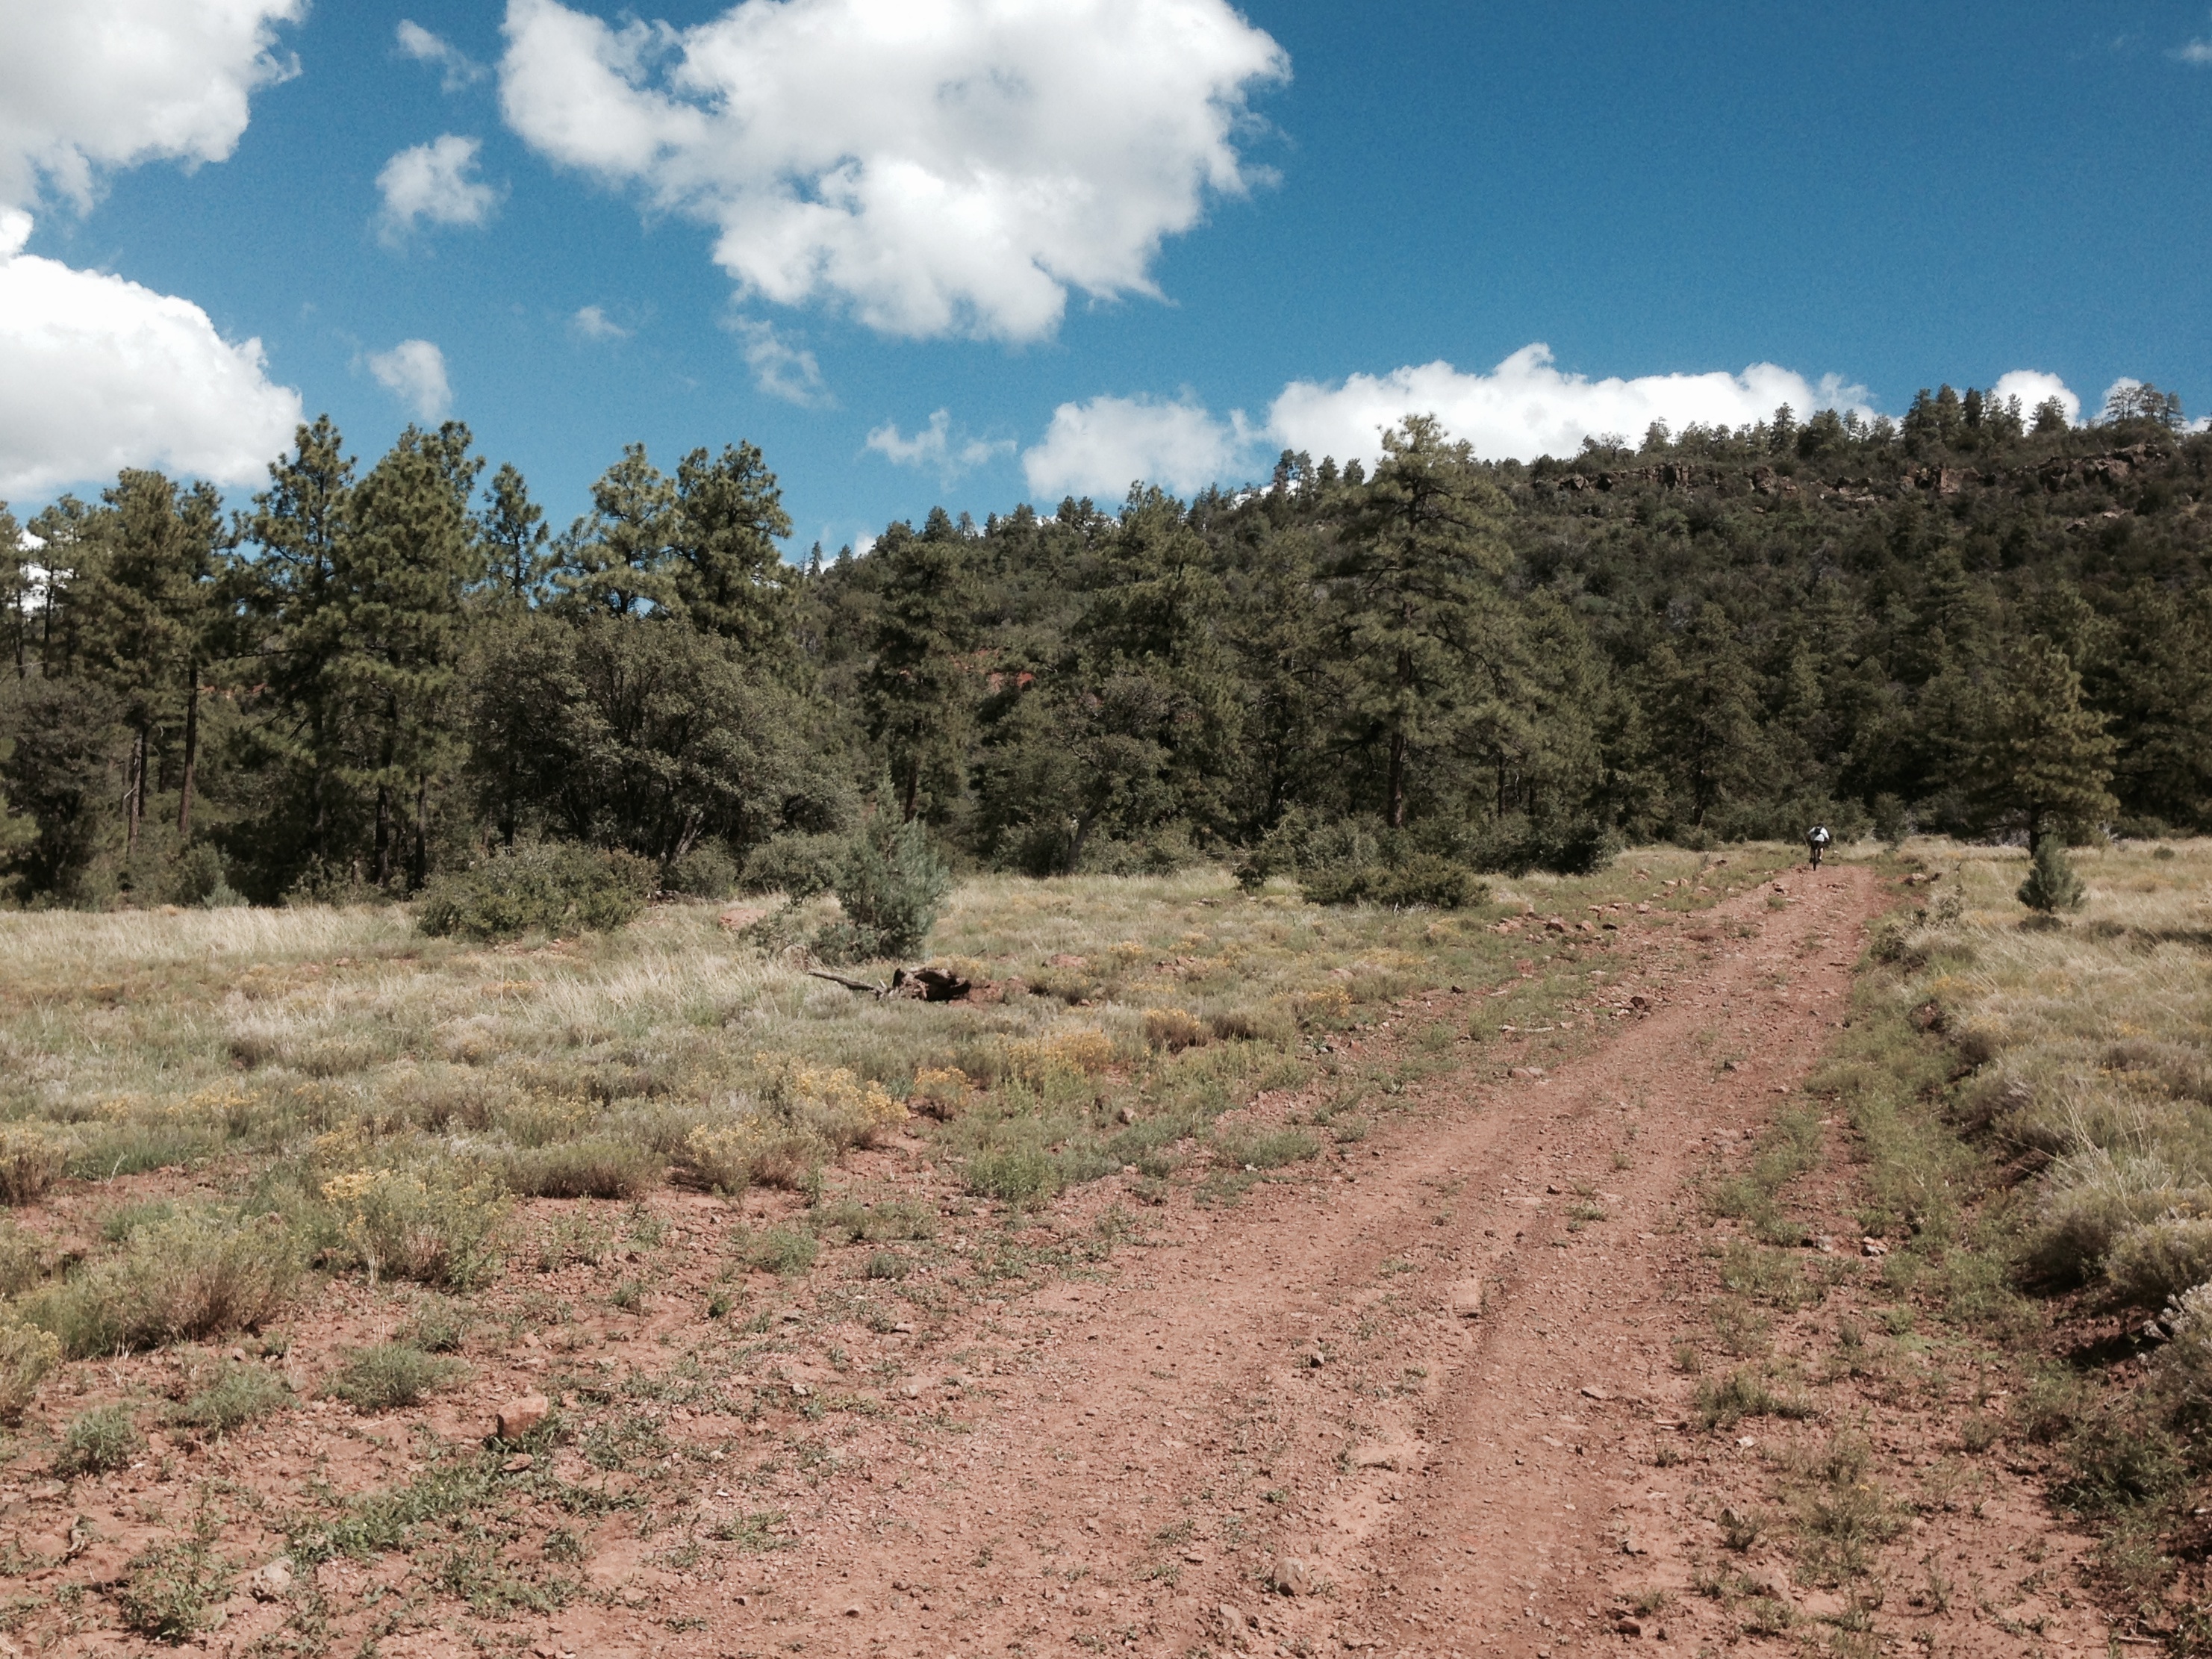
landscape, wilderness, mountain, trail, field, prairie, hill, valley, dirt road, soil, ridge, geology, grassland, badlands, plateau, habitat, ecosystem, steppe, natural environment, geographical feature, mountainous landforms